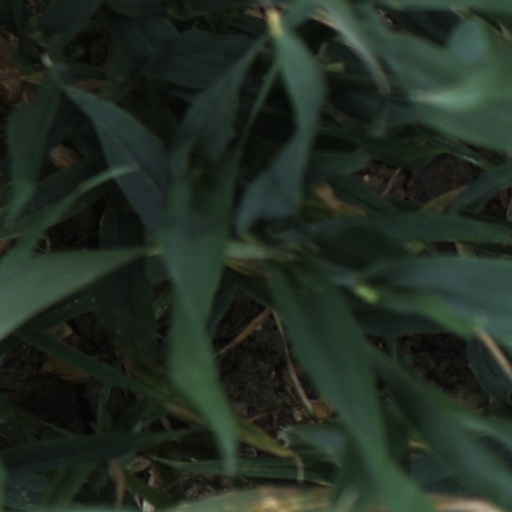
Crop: wheat